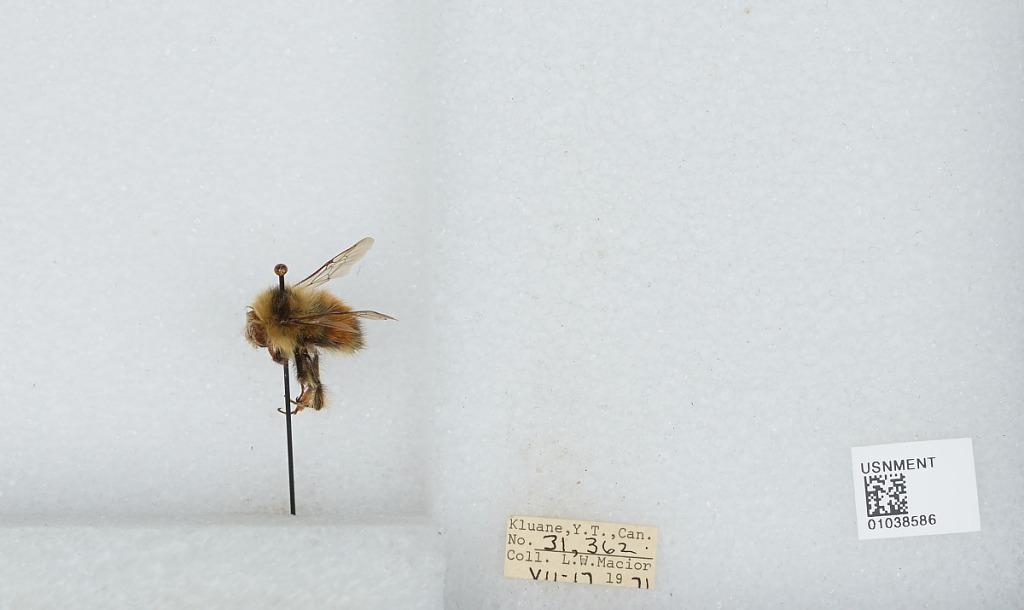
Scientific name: Bombus (Pyrobombus) sylvicola Kirby
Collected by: L. Macior
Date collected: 1971-7-17
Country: Canada
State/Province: Yukon Territory
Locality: Kluane
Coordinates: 60.75, -139.5